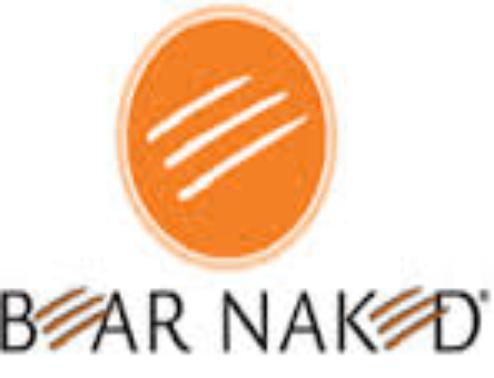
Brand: Bear Naked
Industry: Food